The Fishermen and the City

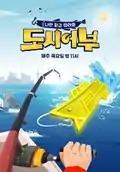
Promotional poster for S1

The Fishermen and the City, also known as City Fisherman, is a South Korea variety show program on Channel A. Currently, the show consist of Lee Deok-hwa, Lee Kyung-kyu, Lee Soo-geun, Lee Tae-gon and Kim Jun-hyun.